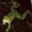
Label: frog